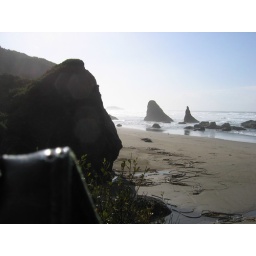
near face rock